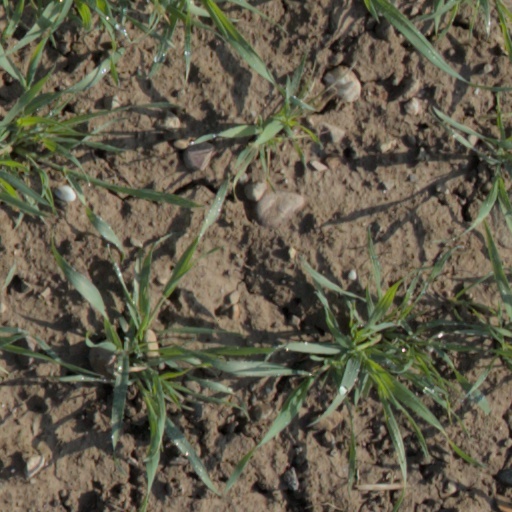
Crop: wheat